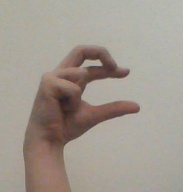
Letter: thal